AK-630

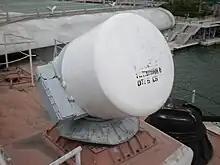
MR-123 fire-control radar on the Soviet aircraft carrier "Minsk"

The complete weapon system is called A-213-Vympel-A, which comprises the AK-630M Gun Mount, MR-123-02 Fire-Control Radar System, and SP-521 Electrical-Optical Tracker. A single MR-123 radar system (NATO Reporting Name: Bass Tilt) can simultaneously control two guns, either two 30 mm gun mounts, or two 57 mm gun mounts, or one 30 mm gun and one 57 mm gun. The radar system can engage aerial and surface targets at respectively. The electro-optical system can detect a MiG-21–sized aerial target away, while torpedo boat–sized surface targets can be detected at a range of up to . Features include surveillance and tracking modes, high jamming immunity, laser range finder and TV optical sight. It is in operation on almost all Russian navy ships from fast attack boats to the .